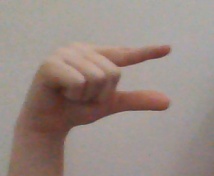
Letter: dal